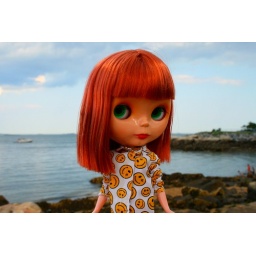
barbie top and pants by cute dolls shop